Sander Terphuis

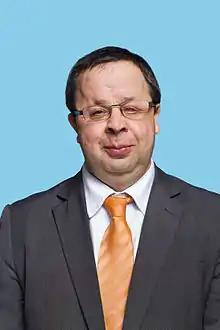

Sander Terphuis (born Ahmad Queleich Khany, Persian: احمد قلیچ‌خانی) is an Iranian-Dutch lawyer who is half blind. He emigrated from Iran to the Netherlands at the age of eighteen, and began to study law there. Afterwards he entered the world of politics and his name became famous in the Netherlands during a campaign that opposed the criminalization of illegal immigrants.